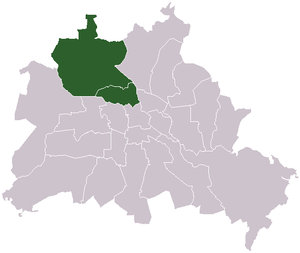
La zone d'occupation française, était l'une des quatre zones alliées établies en Allemagne après la Seconde Guerre mondiale.